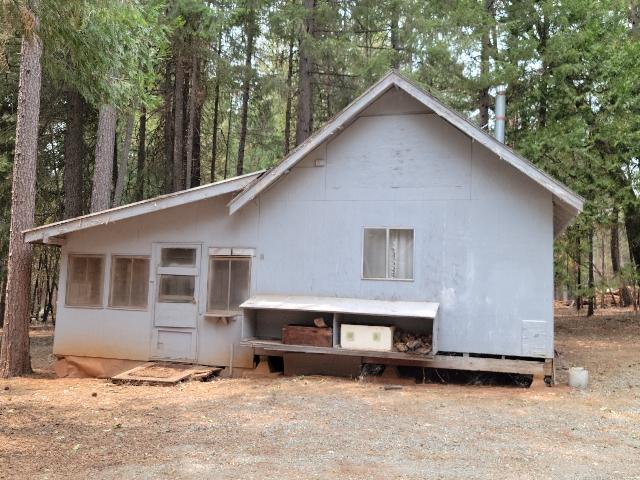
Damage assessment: no_damage